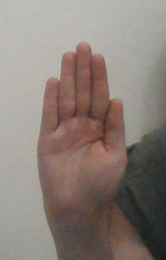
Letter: seen